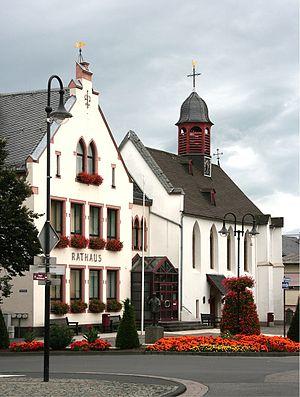
Mülheim-Kärlich est une municipalité du Verbandsgemeinde Weißenthurm, dans l'arrondissement de Mayen-Coblence, en Rhénanie-Palatinat, dans l'ouest de l'Allemagne.